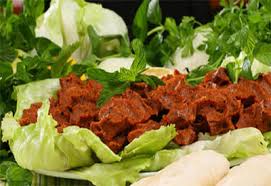
Yemek: cig_kofte